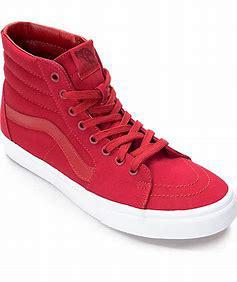
Brand: Vans
Model: SK8 Hi Skate